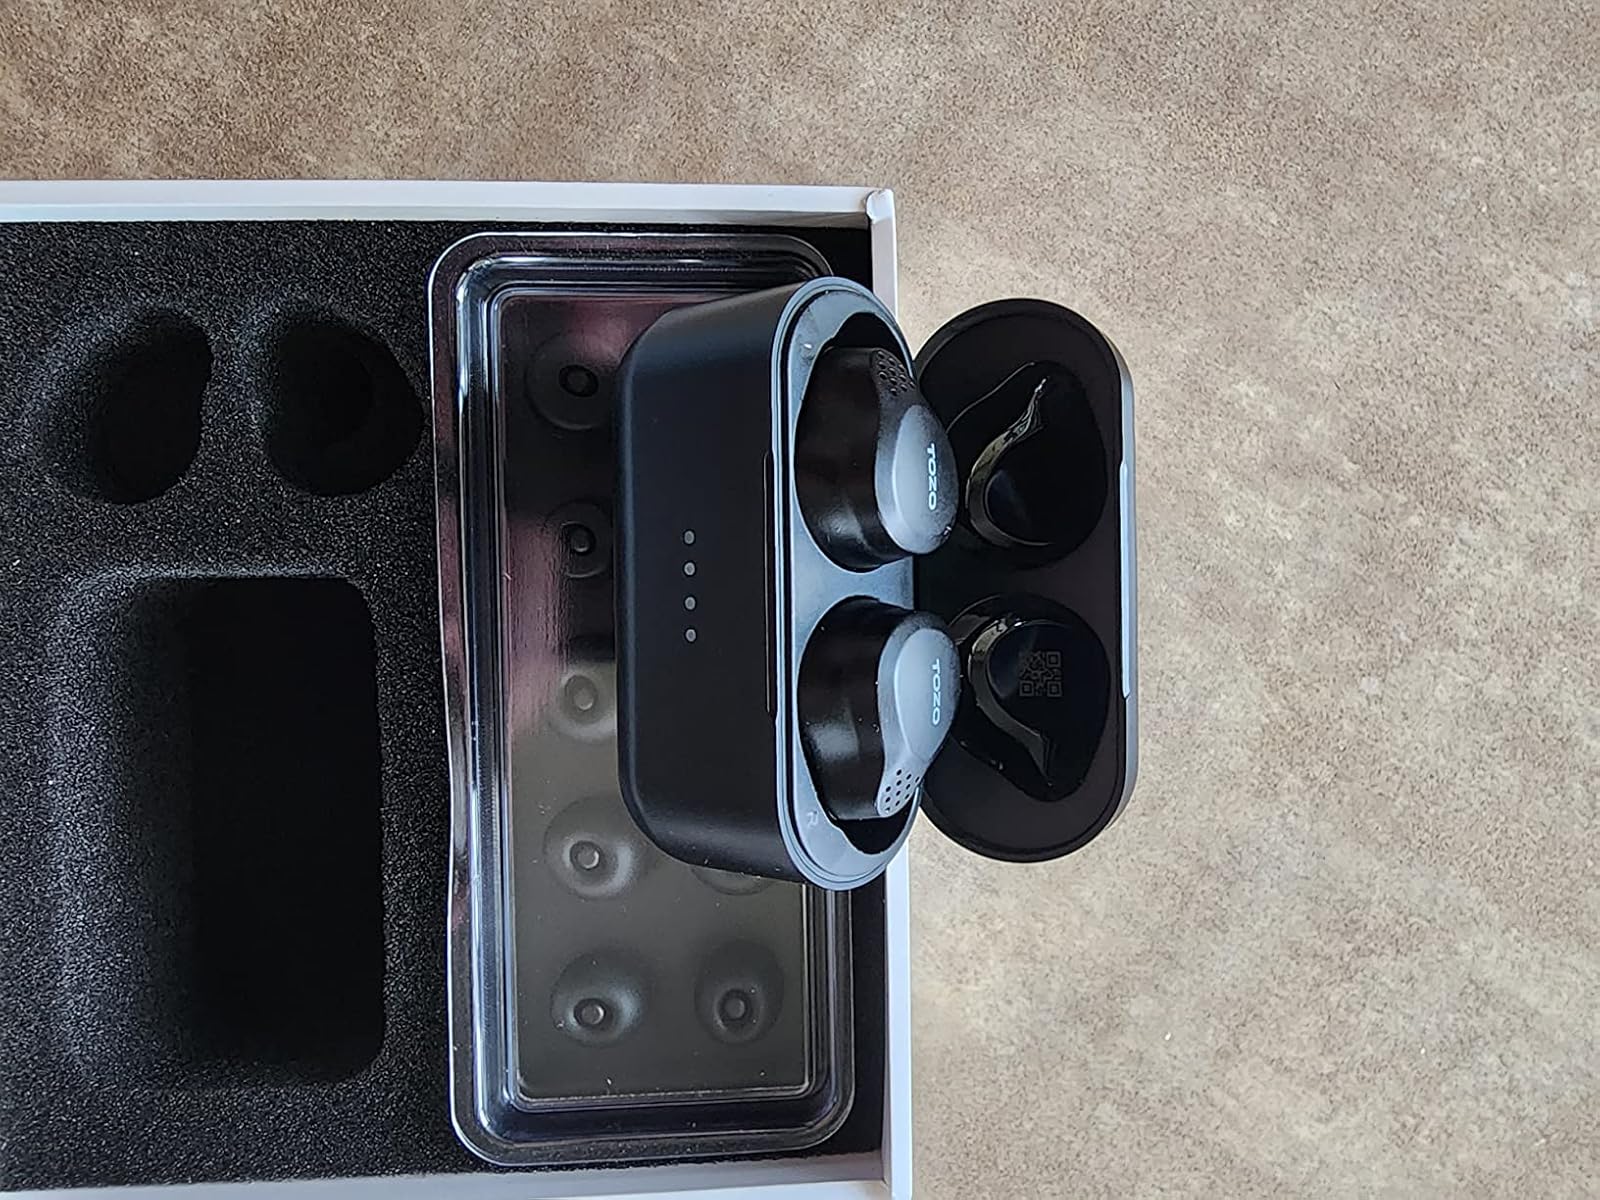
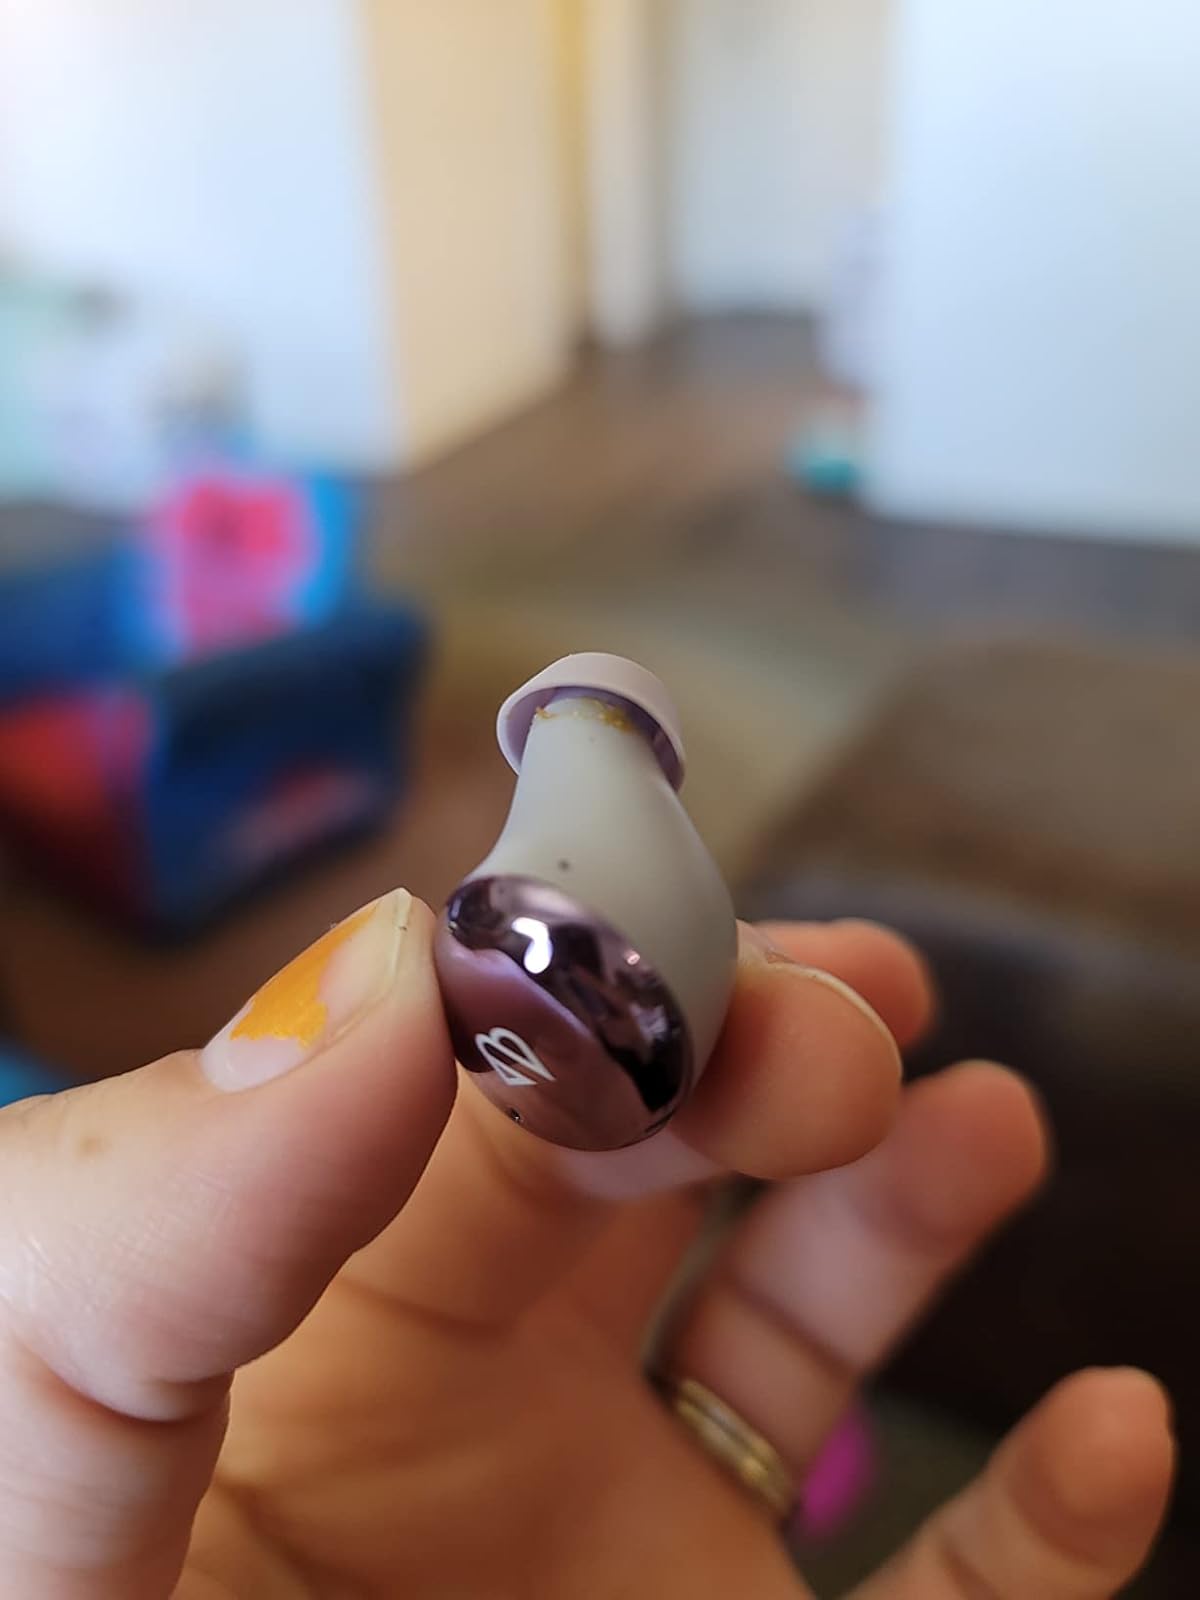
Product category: earbuds
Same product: no